Beat about the Bush

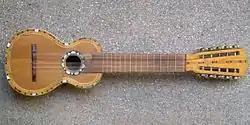
Guest musician Vladimir Vega plays two Andean instruments on the album, including the charango ("pictured")

Mike Trim's successful recording engineer work on "Show of Hands Live" lead to his and the duo's joint vision on "Beat About the Bush" to produce an elusive "radio friendly" folk/roots album that retained the band's live sound whilst adding a rhythm section. The duo had not experimented with a rhythm section before. Knightley sings and plays acoustic guitar, whilst Beer plays fiddle, mandolin, viola, slide guitar and melodeon on the album and has been credited for being responsible "for a lot of the unseen hard work involved in the development of the material's arrangements." The album also features various guest musicians; Knightley later commented that "lots of friends were drafted for the sessions". The album was recorded in January 1994 at Wytherston Studios, West Dorset.